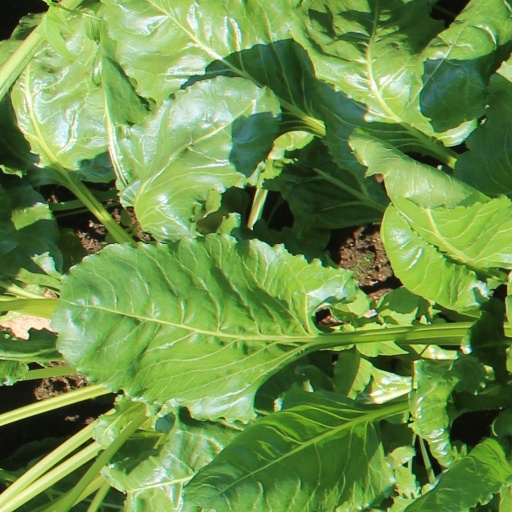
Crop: sugar beet